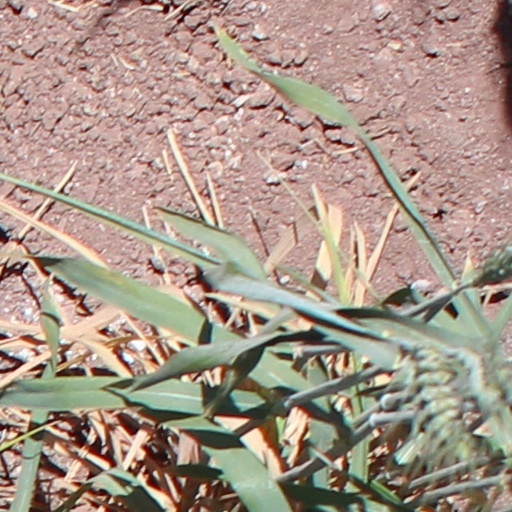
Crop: wheat